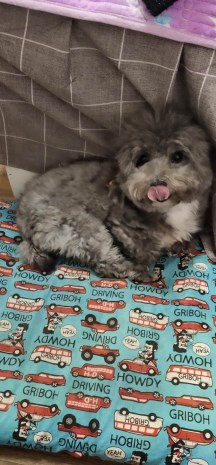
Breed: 7449-n000128-teddy